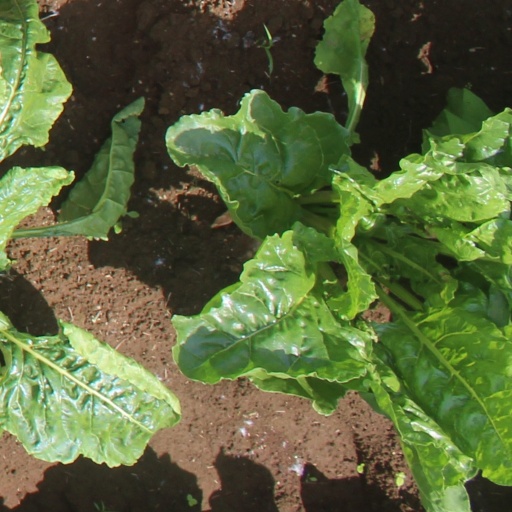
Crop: sugar beet